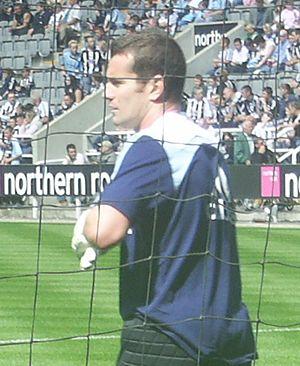
Le Newcastle United Football Club, souvent abrégé en NUFC, est un club de football anglais fondé le 9 décembre 1892 à la suite de la fusion entre le club de Newcastle East End et celui de Newcastle West End et qui évolue depuis sa création au St James' Park. Quatre titres de champion d'Angleterre, six Coupes d'Angleterre, un Community Shield, une Coupe des villes de foires et une Coupe Intertoto composent le palmarès de ce club historique.